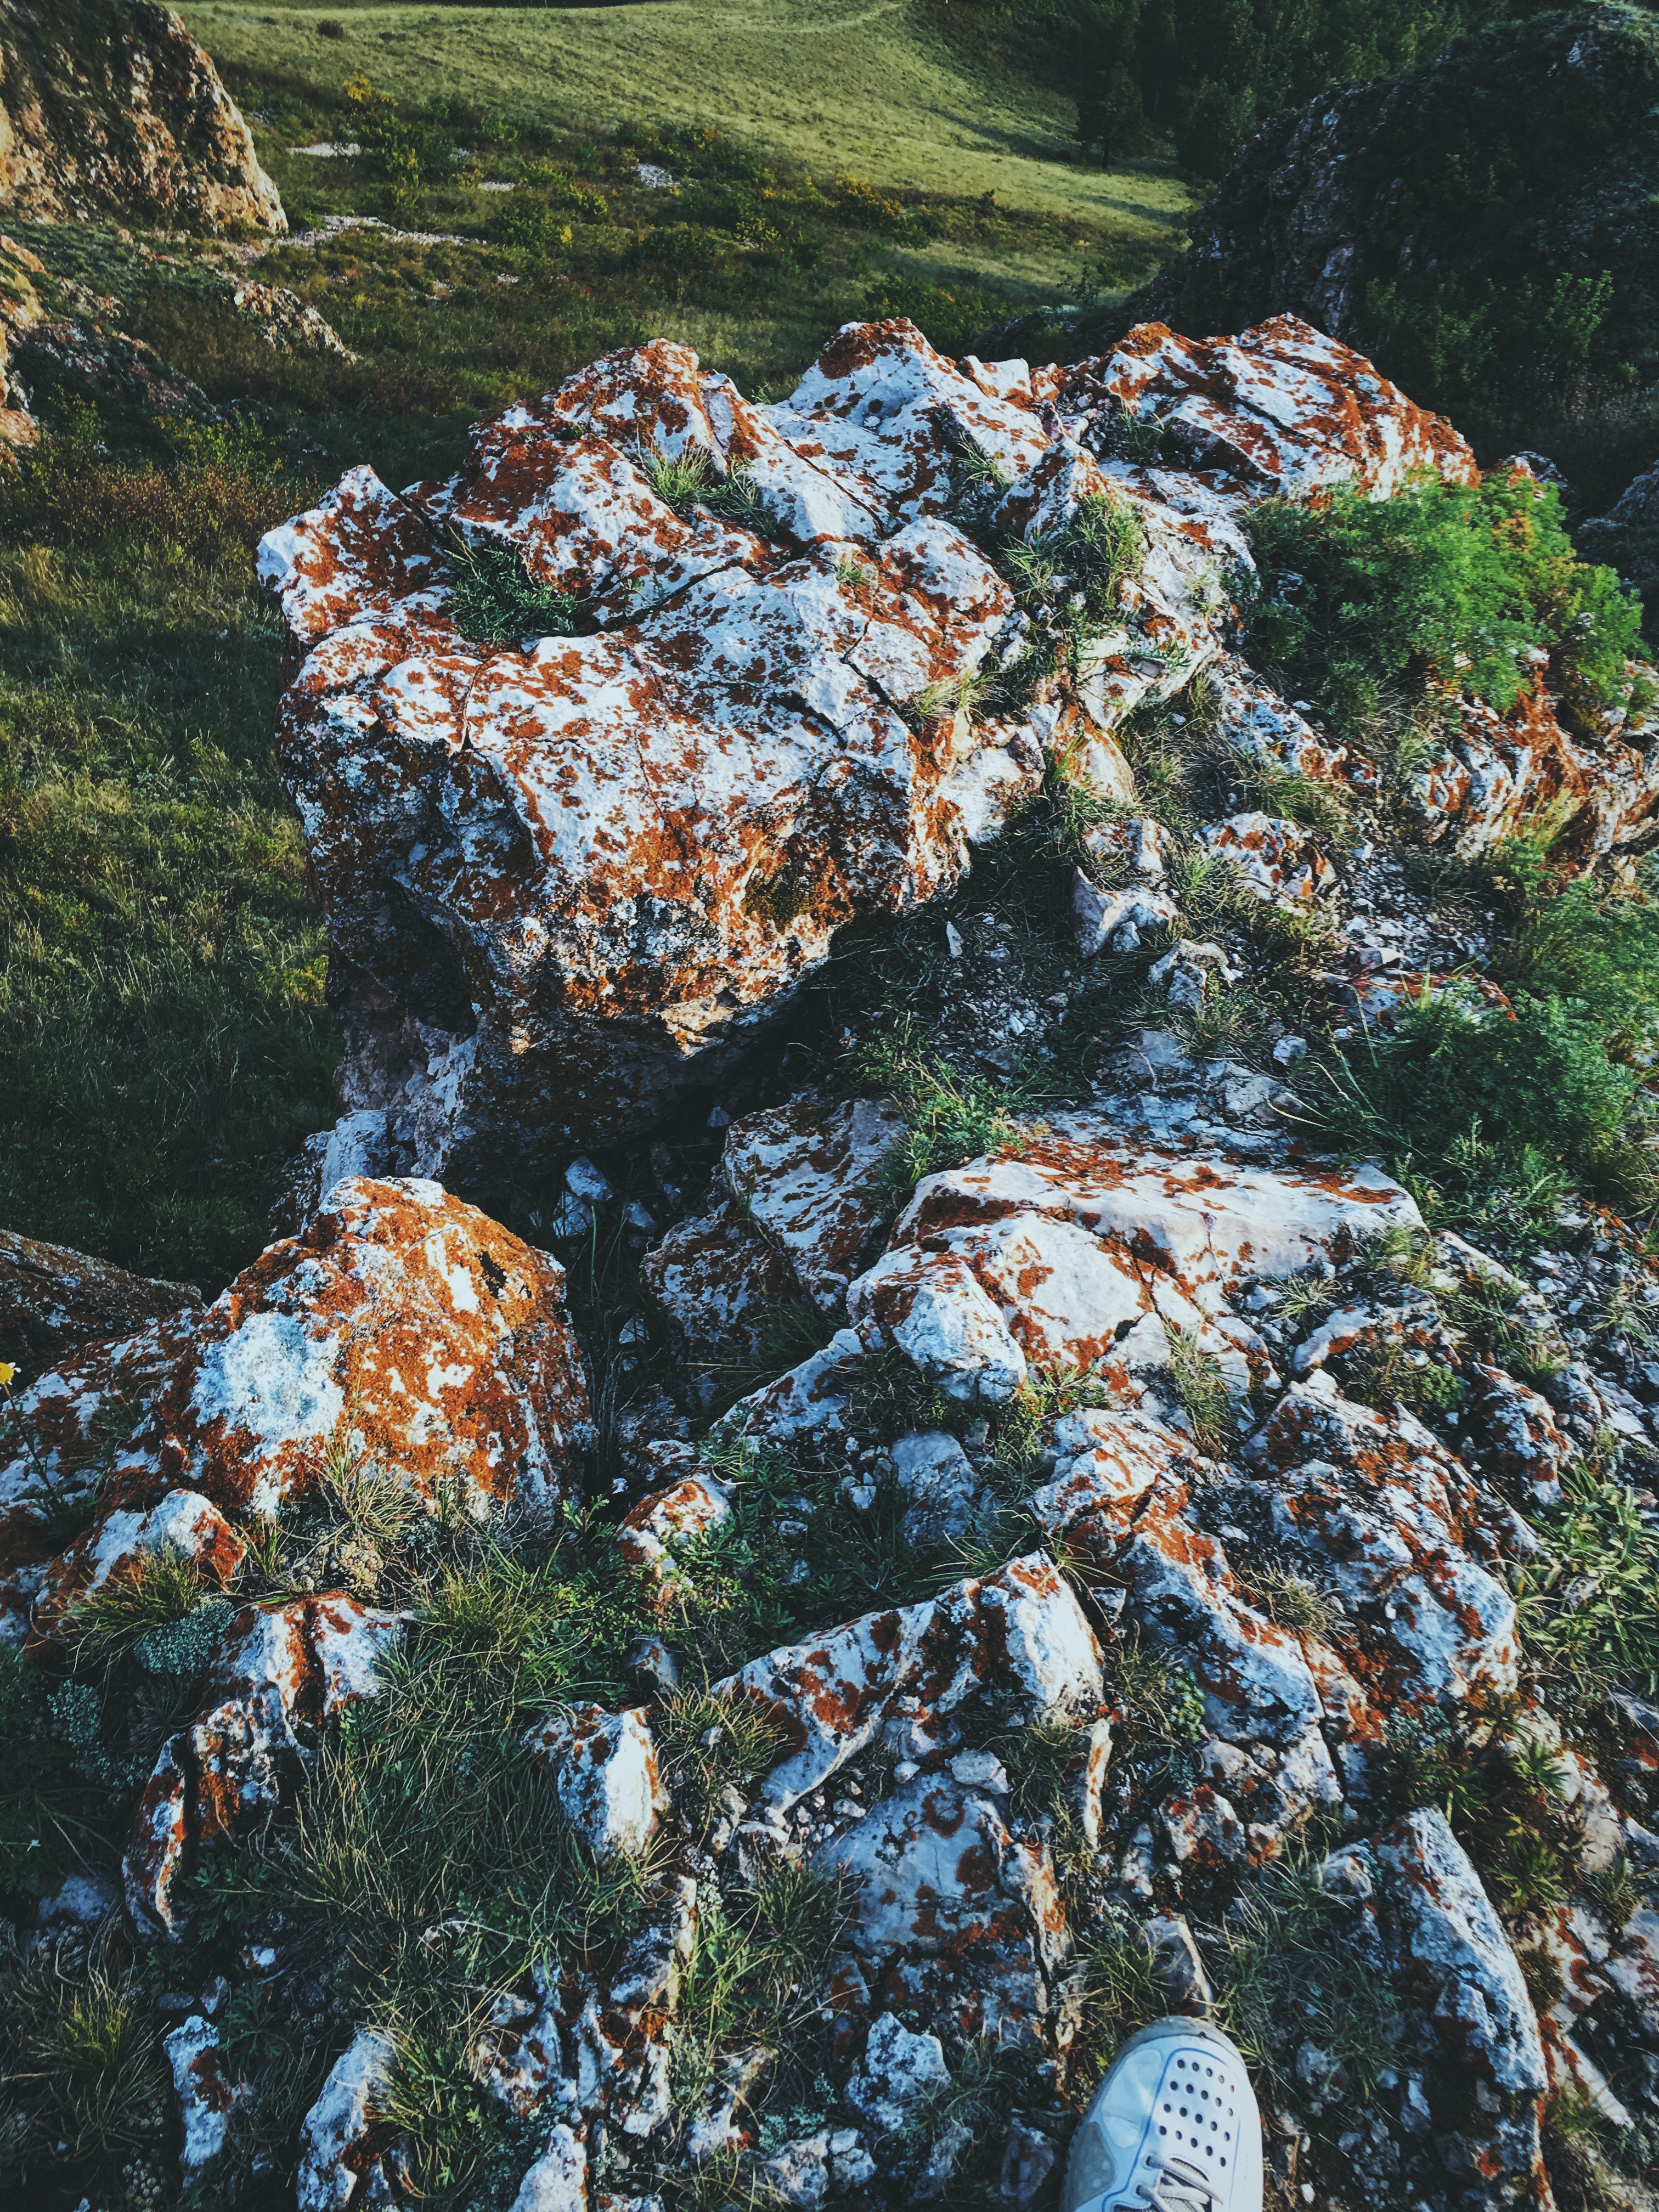
tree, forest, rock, wilderness, mountain, plant, leaf, flower, stream, autumn, flora, season, material, ridge, geology, aerial photography